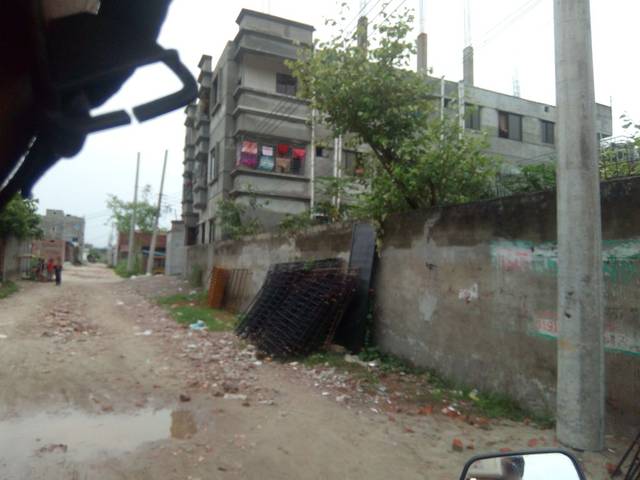
Region: Bangladesh
Coordinates: 23.745, 90.354